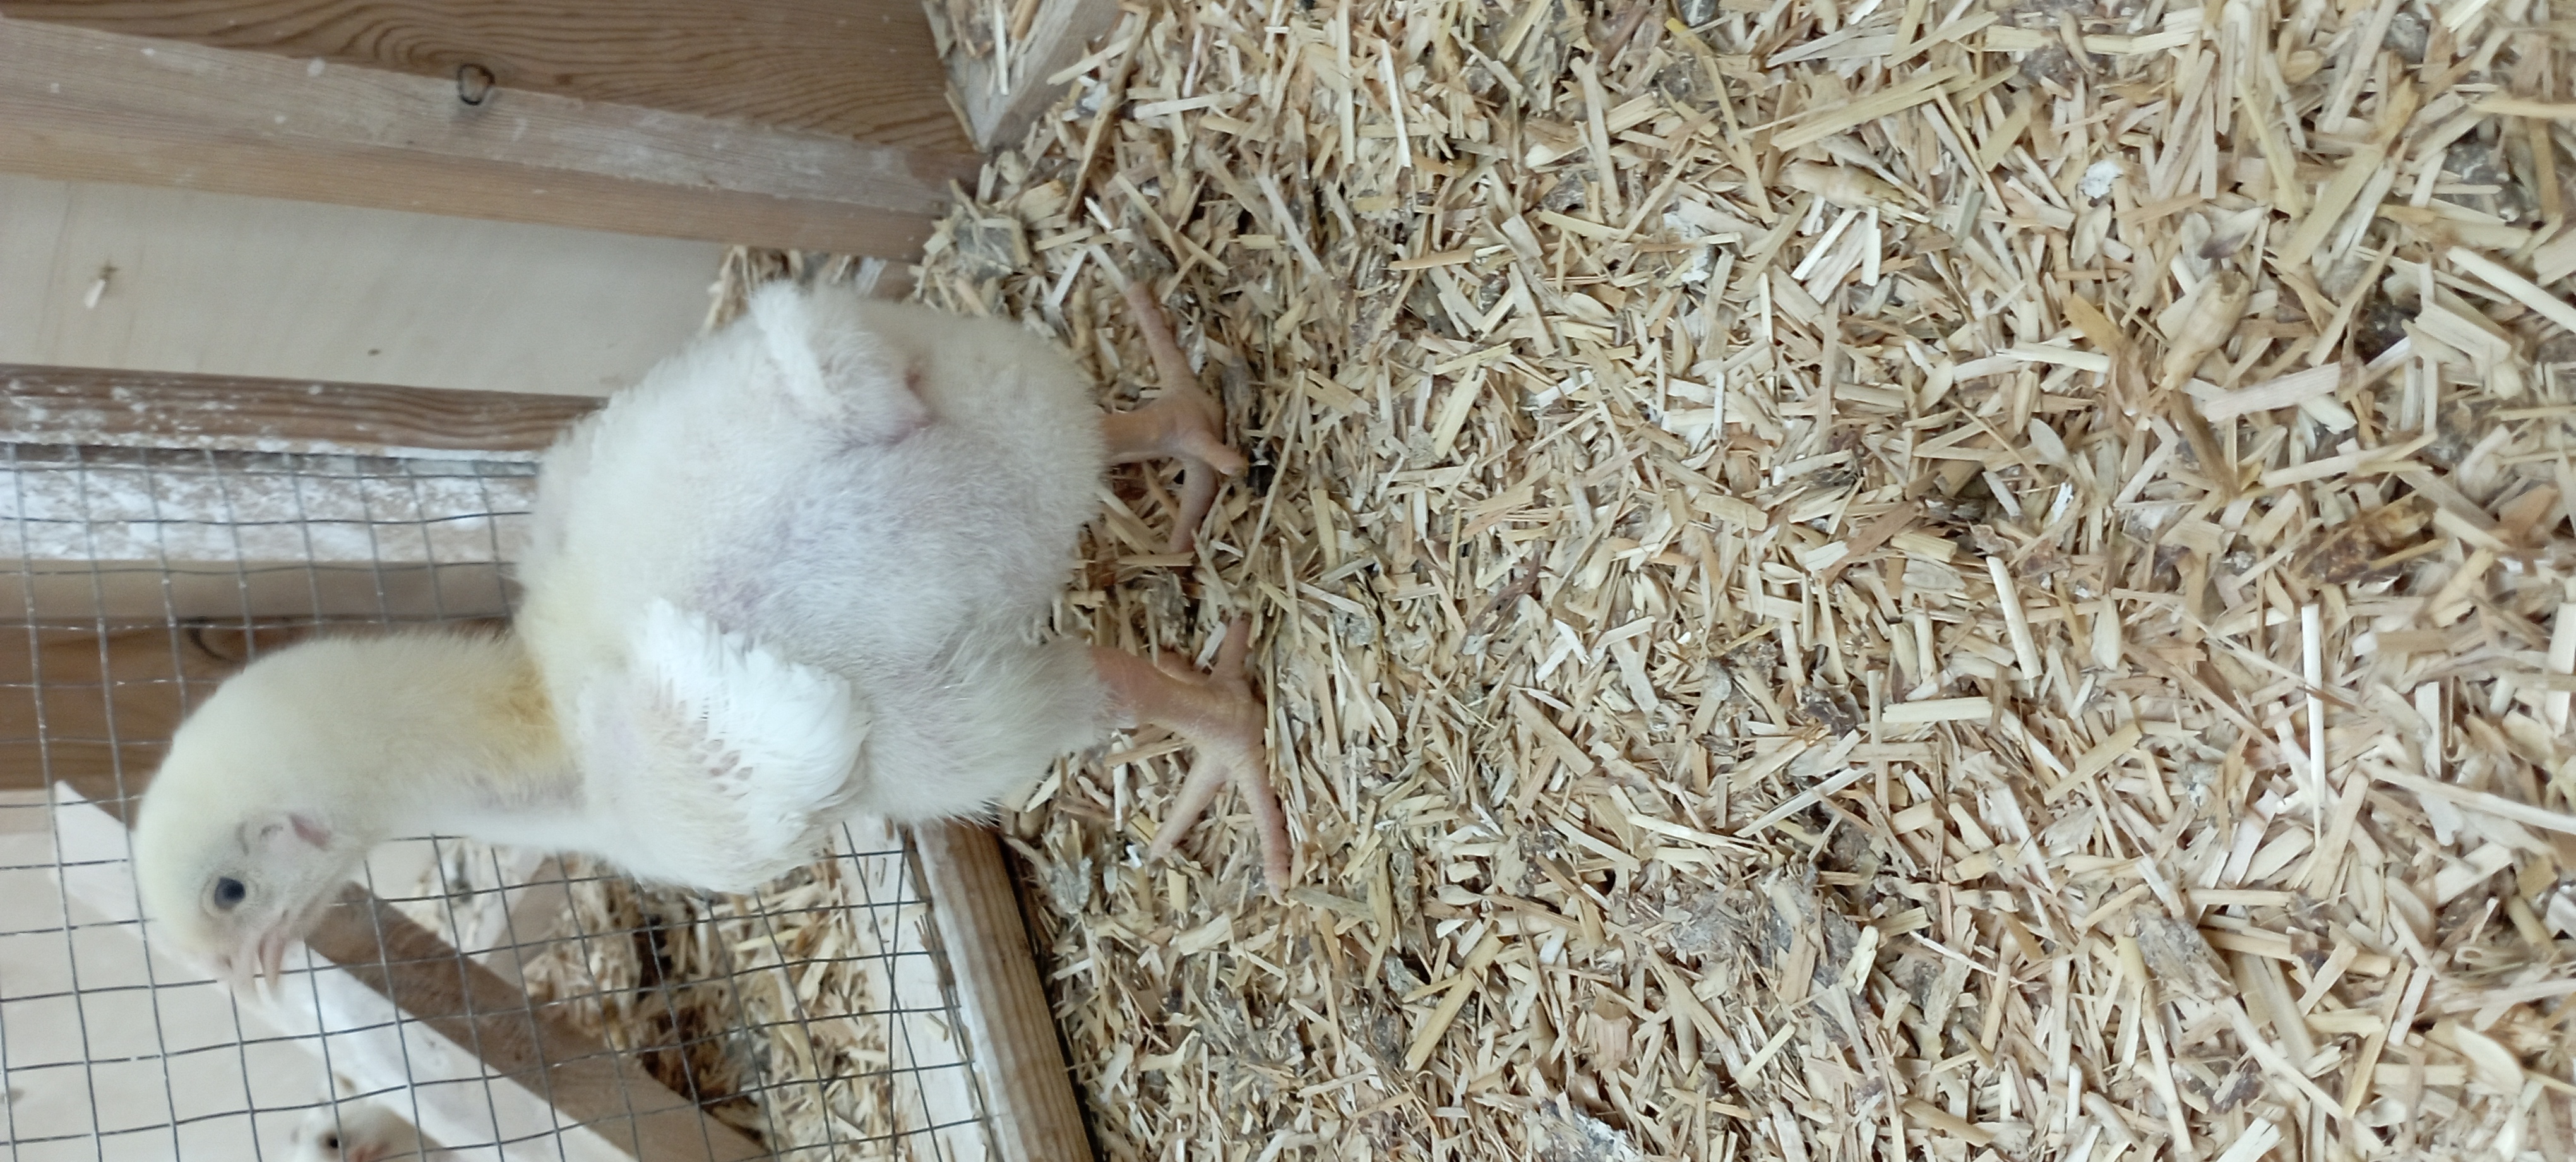
Weight: 346 g